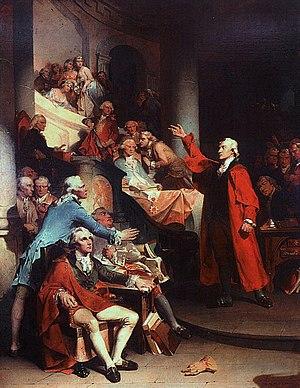
La Chambre des Bourgeois de Virginie était la chambre basse de la colonie de Virginie. Créée en 1619, elle était la plus ancienne assemblée législative des treize colonies britanniques d'Amérique du Nord. Le nom resta après la guerre d'indépendance américaine pour désigner l'assemblée générale de l'État de Virginie. Thomas Jefferson en fut membre entre 1767 et 1775. Après la Révolution américaine, elle est remplacée par la Chambre des délégués de Virginie.
La révolution américaine est une période de changements politiques après 1763 dans les treize colonies britanniques d'Amérique du Nord qui ont donné lieu à la guerre d'indépendance des États-Unis contre la Grande-Bretagne. Épisode fondateur de la nation américaine et de la naissance des États-Unis, la révolution se manifesta par des violences contre les autorités britanniques, une guerre contre la métropole et des troubles sociaux.
Antifédéralisme fut le nom donné à deux mouvements politiques distincts à la fin du XVIIIᵉ siècle aux États-Unis :